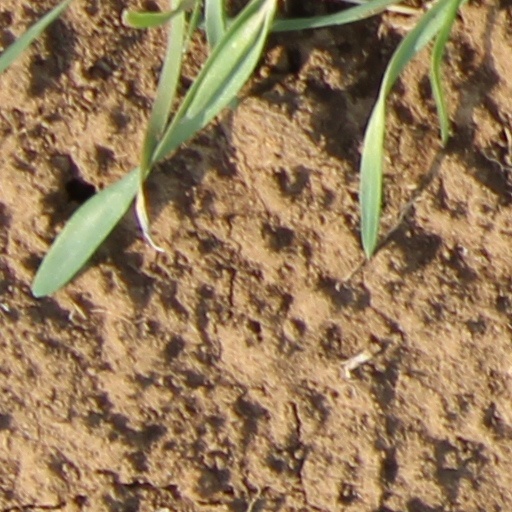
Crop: wheat